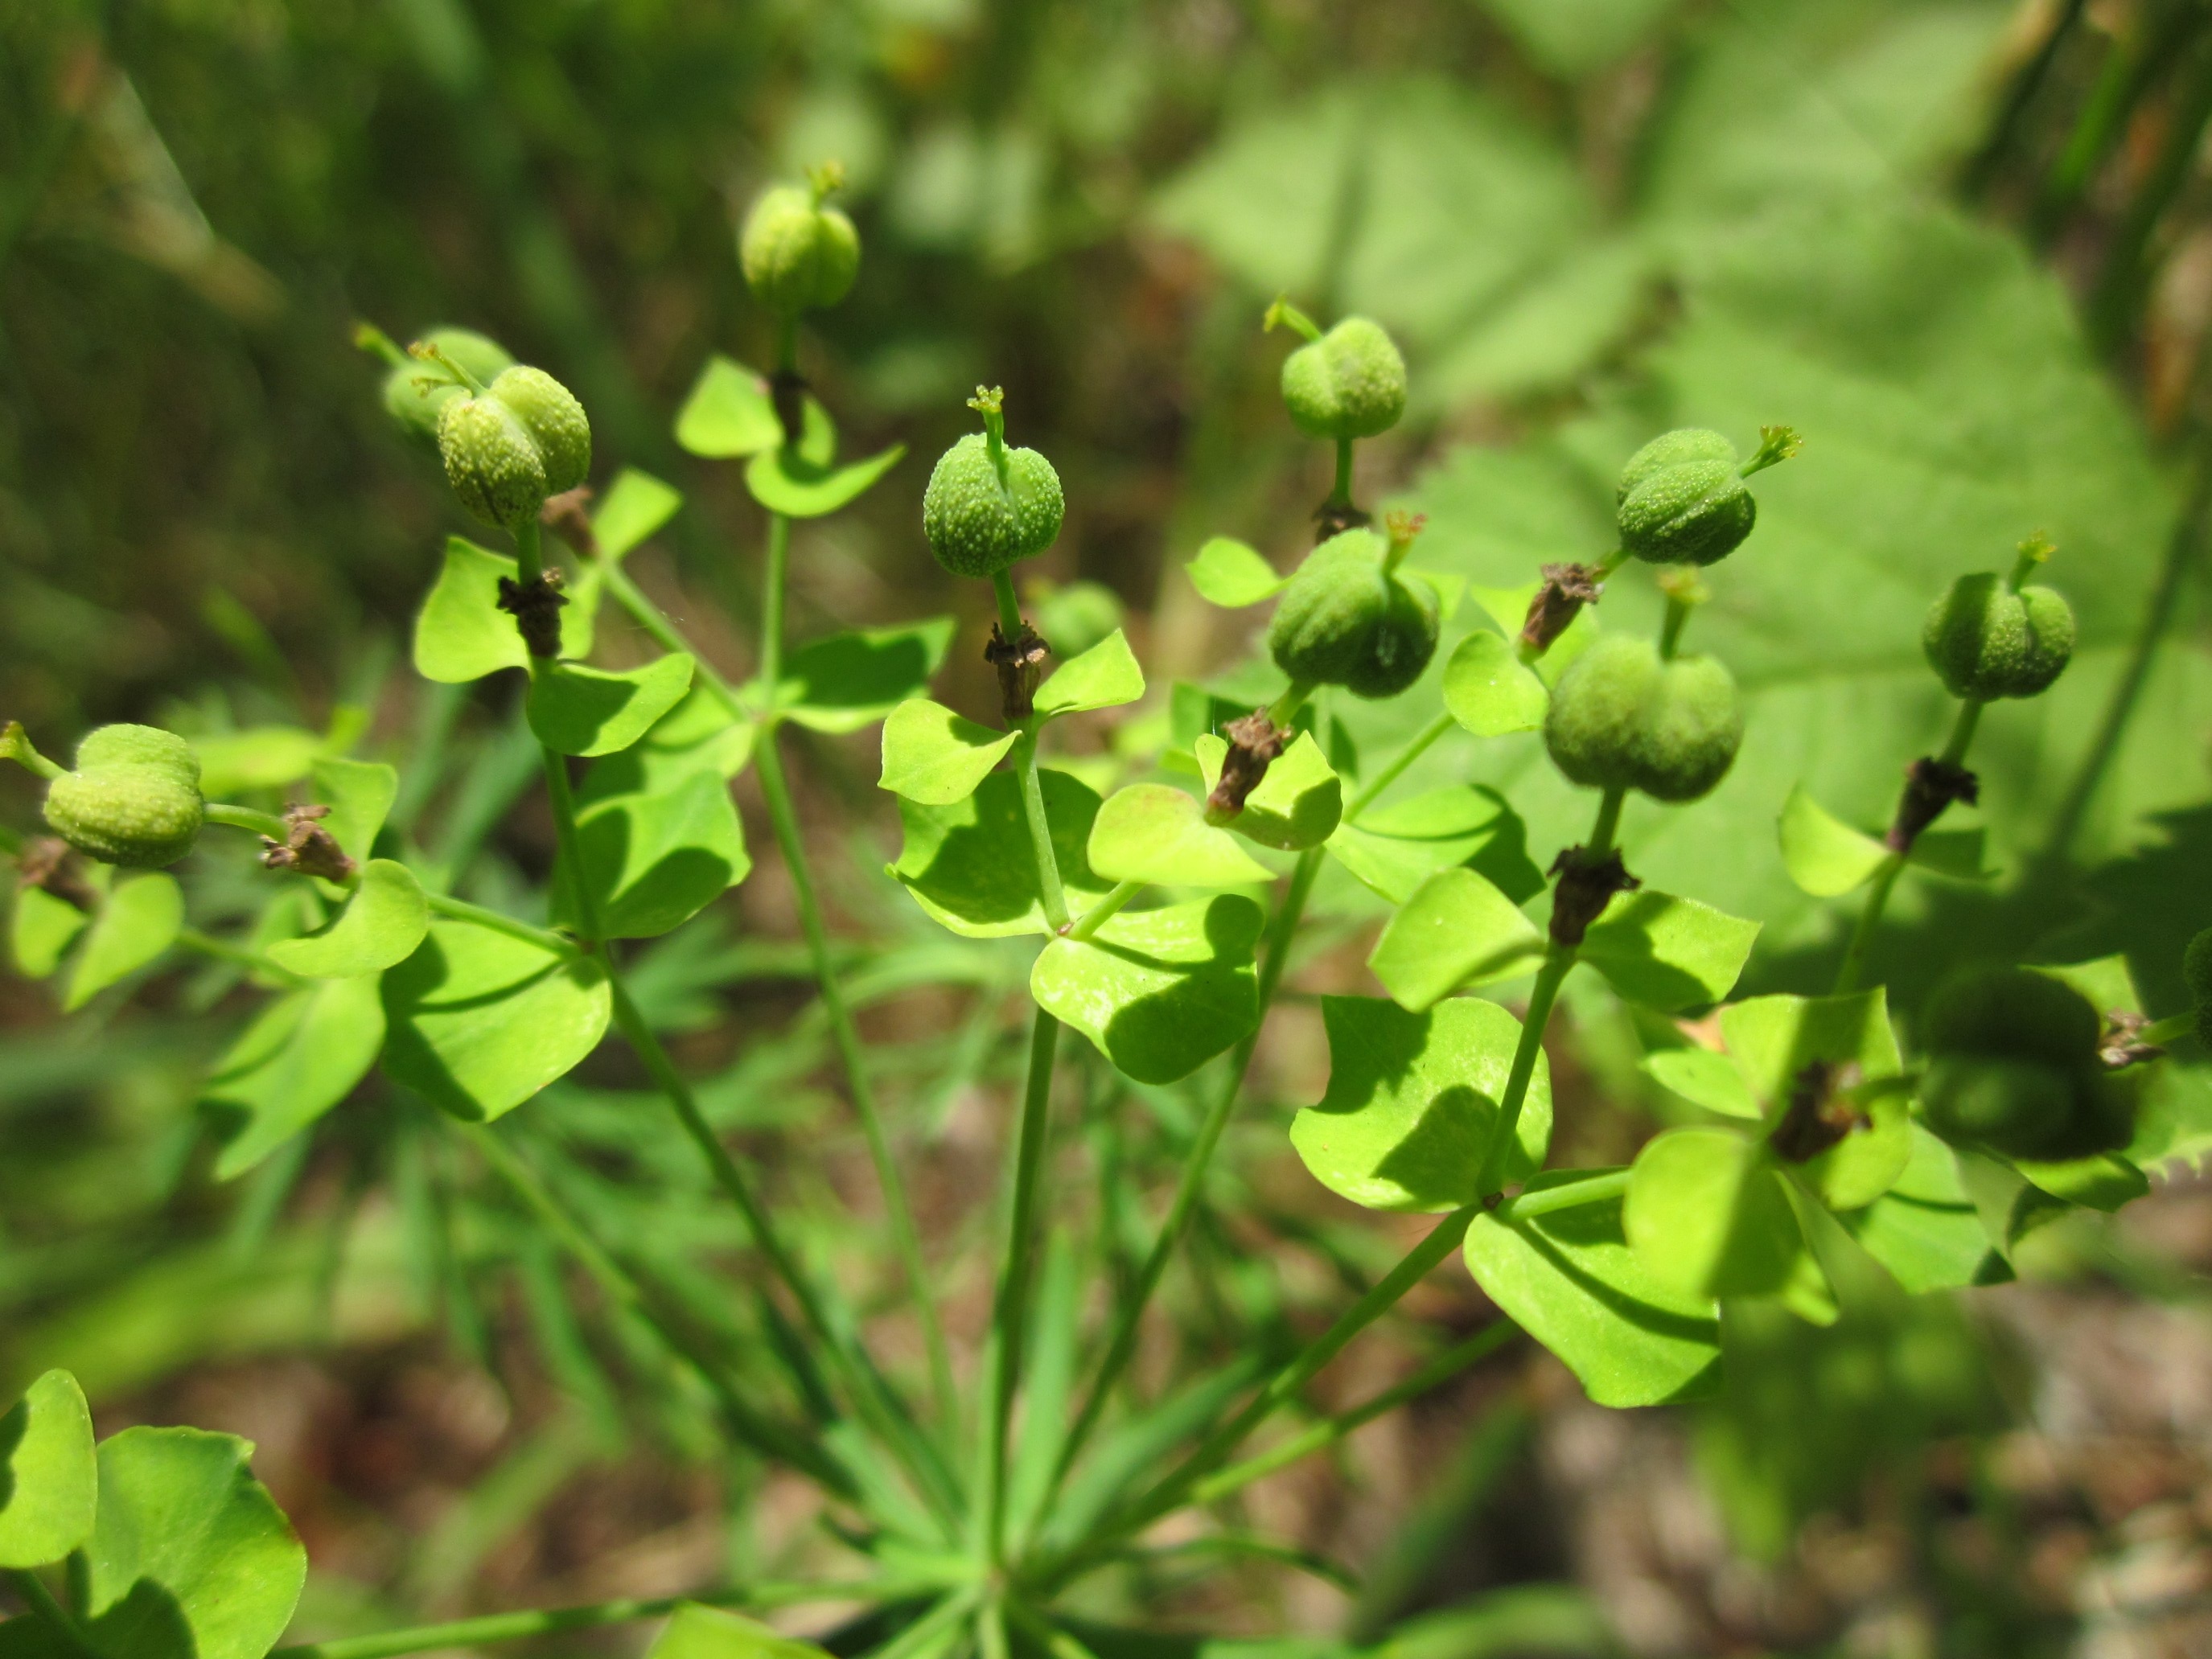
plant, leaf, flower, food, green, herb, produce, botany, flora, wildflower, shrub, inflorescence, flowering plant, spurge, subshrub, annual plant, land plant, sweetscented bedstraw, euphorbia seguieriana